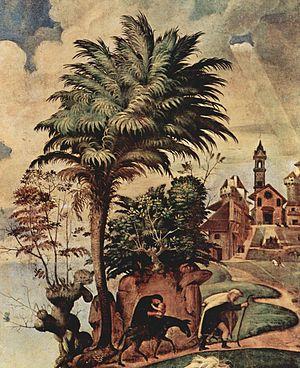
L'Incarnation du Christ est une peinture à l'huile de Piero di Cosimo sur panneau de 206 × 172 cm, datant d'environ 1505, conservée à la Galerie des Offices de Florence.